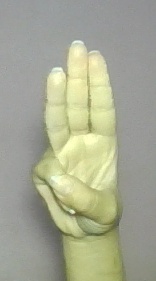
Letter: thaa